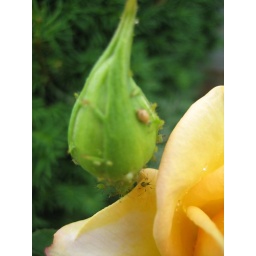
little green insects crawling around the bottom of this flower